Historical and Literary Society

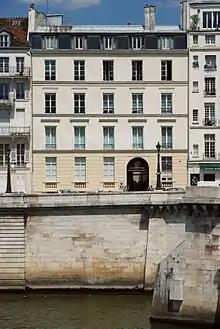
The society shares its entrance with the Polish Library in Paris along the Quai d'Orleans

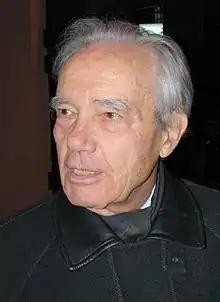
Professor C.P. Zaleski, chairman of the society (Fot. Mariusz Kubik)

In 1833, Science and Skills subcommittees were added, while in the period between 1838, and 1842, there was a Statistical section. In 1836 a History subcommittee was formed under chairman Julian Ursyn Niemcewicz, followed by Adam Mickiewicz (1841–1844), and whose de facto administrator was Karol Sienkiewicz. In 1851, the History subcommittee became independent as the 'Historical Society', (Towarzystwo Historyczne). By 1854, it had amalgamated again into the Historical and Literary Society ("Towarzystwo Historyczno-Literackie, THL") and since that date has continuously occupied premises at 6, Quai d'Orleans on the Ile Saint-Louis.